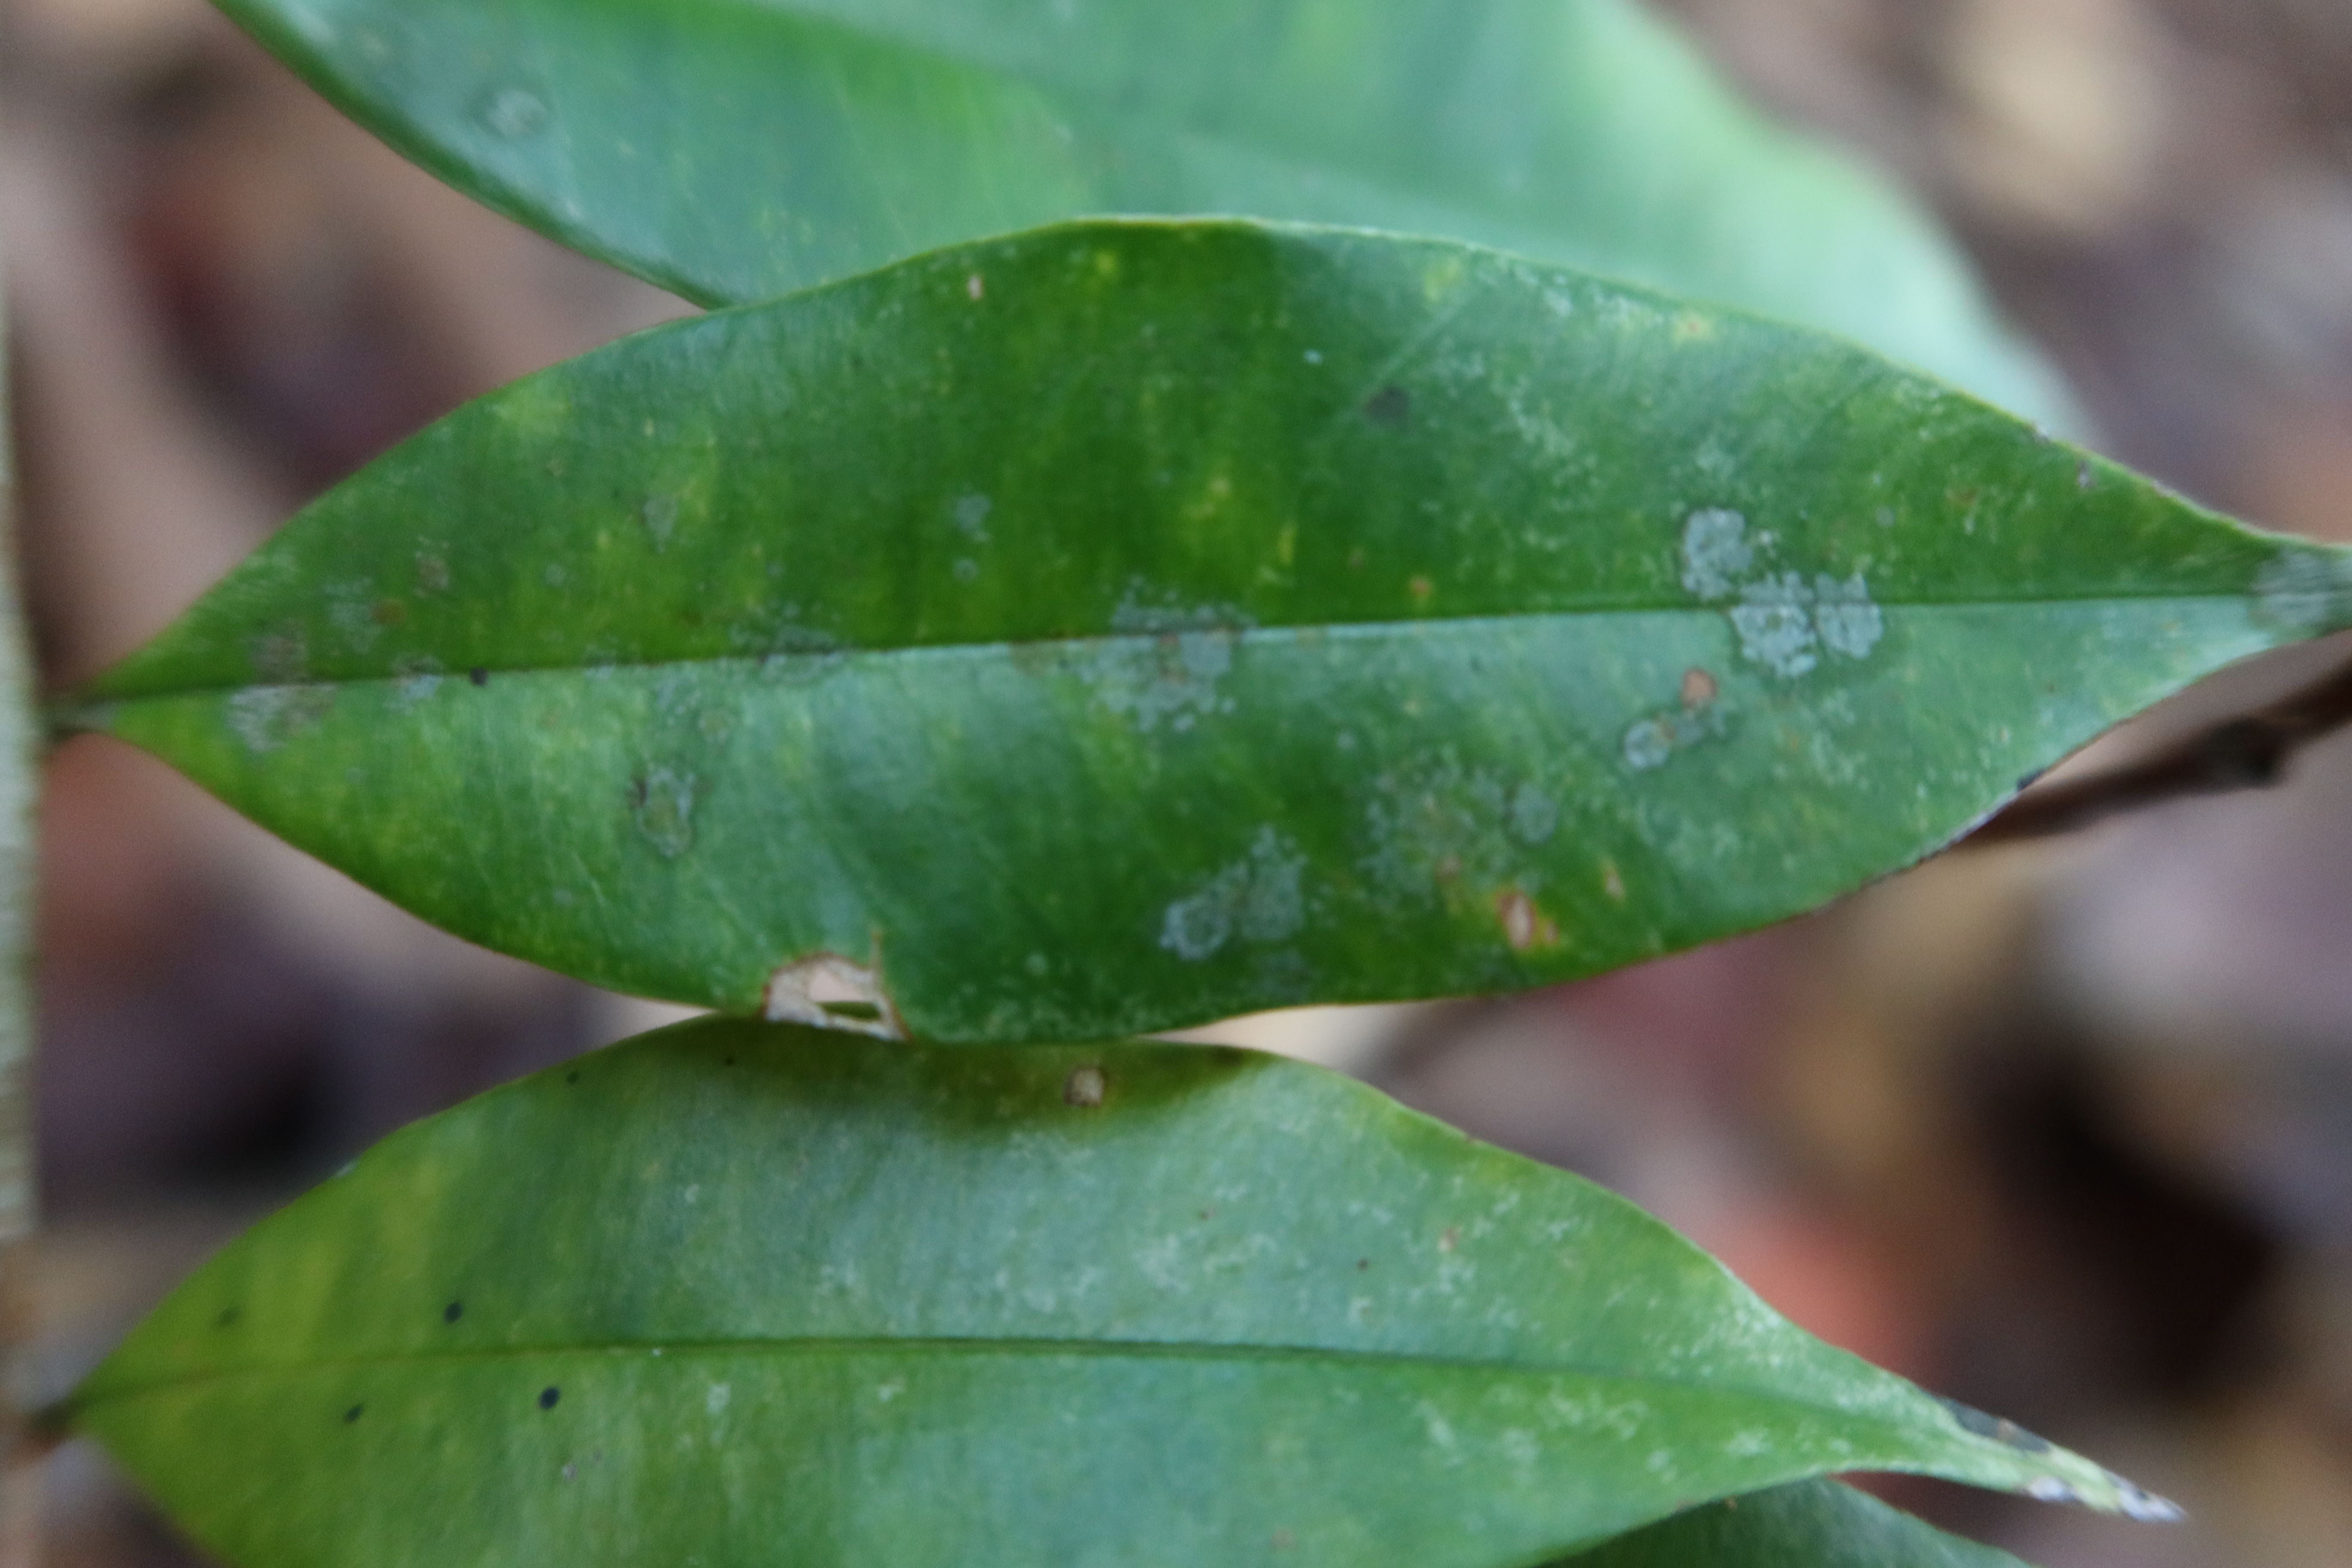
Label: Black spots